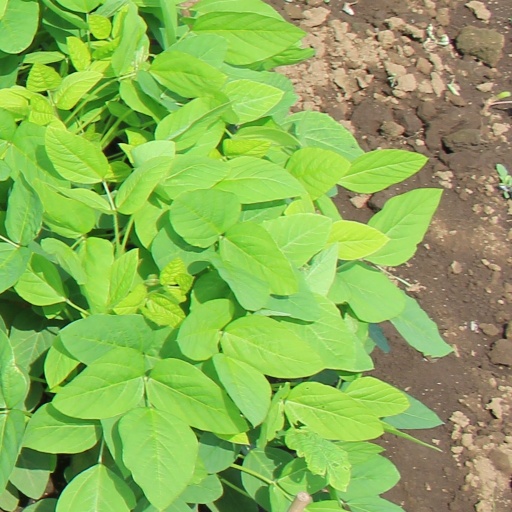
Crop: soybean